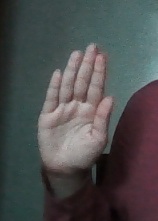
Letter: seen